Christopher Hitchens

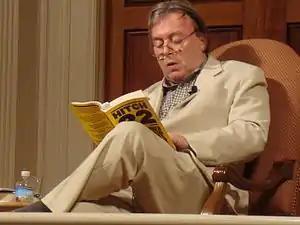
Hitchens reading his memoir "" (2010)

Former British prime minister Tony Blair said, "Christopher Hitchens was a complete one-off, an amazing mixture of writer, journalist, polemicist and unique character. He was fearless in the pursuit of truth and any cause in which he believed. And there was no belief he held that he did not advocate with passion, commitment and brilliance. He was an extraordinary, compelling and colourful human being whom it was a privilege to know."